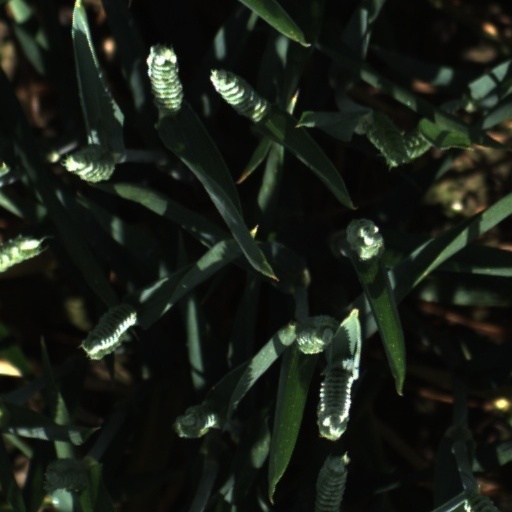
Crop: wheat